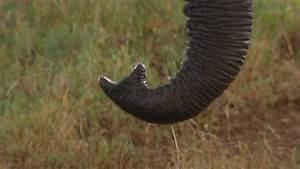
elephant